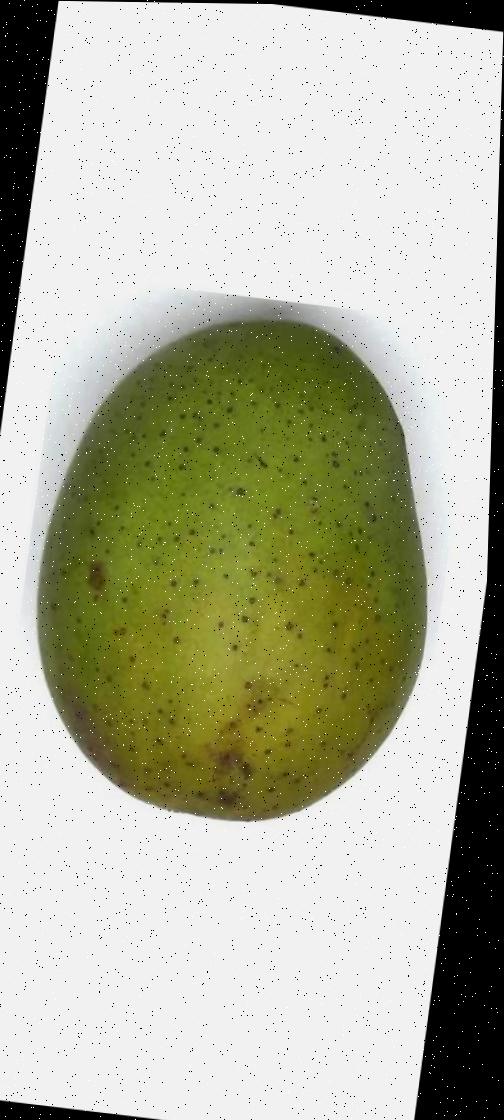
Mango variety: Langra